Limestone, Tennessee

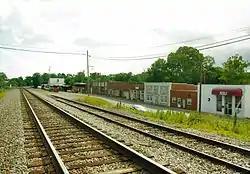
Norfolk Southern tracks and storefronts along Big Limestone Road

Limestone is an unincorporated community on the western border of Washington County and the eastern border of Greene County in the northeastern part of the U.S. state of Tennessee. Its zip code is 37681. Limestone is part of the Johnson City Metropolitan Statistical Area, which is a component of the Johnson City-Kingsport-Bristol, TN-VA Combined Statistical Area – commonly known as the "Tri-Cities" region.